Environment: real
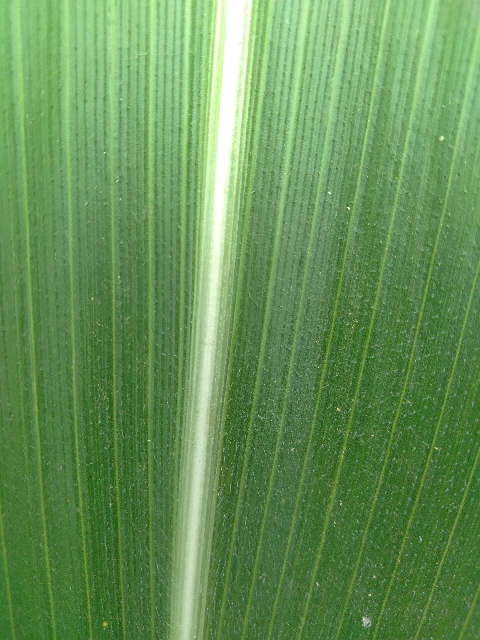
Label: healthy